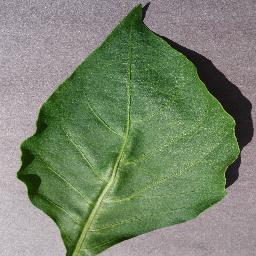
Label: Pepper,_bell___healthy